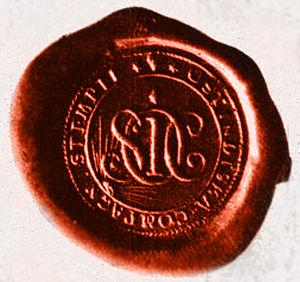
La Compagnie suédoise des Indes orientales est une entreprise commerciale fondée en 1731 dans le but de commercer avec les territoires situés à l'est du cap de Bonne-Espérance depuis le port de Göteborg en Suède. Entre 1732 et 1806, ce sont 132 expéditions maritimes qui ont été menées à destination de l'Extrême-Orient et, principalement, de la région de Canton en Chine. La disparition formelle de la compagnie date de 1813.